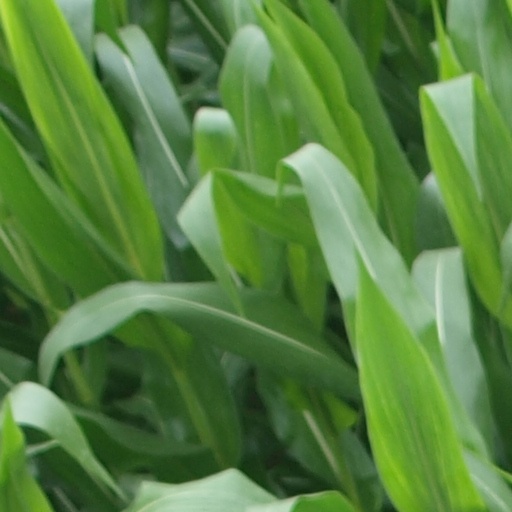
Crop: maize; corn